Ethel Merman

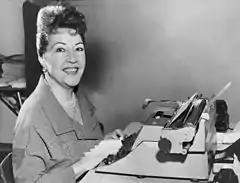
Merman at a typewriter in 1953

In 1963, Merman starred in the ensemble comedy film "It's a Mad, Mad, Mad, Mad World" alongside Spencer Tracy, Sid Caesar, Jonathan Winters, Phil Silvers, Buddy Hackett, and Mickey Rooney. Merman played Mrs. Marcus, the loudmouthed mother in-law of Milton Berle. The film was a major box-office success, earning $60 million on a budget of $9.4 million and becoming the third-highest-grossing film of 1963. It received six Academy Award nominations and one win.